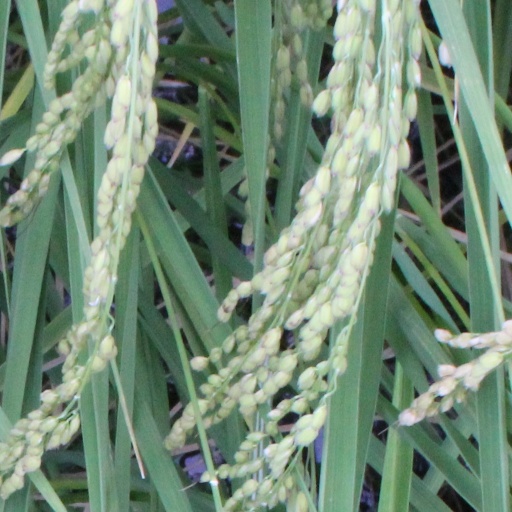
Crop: rice